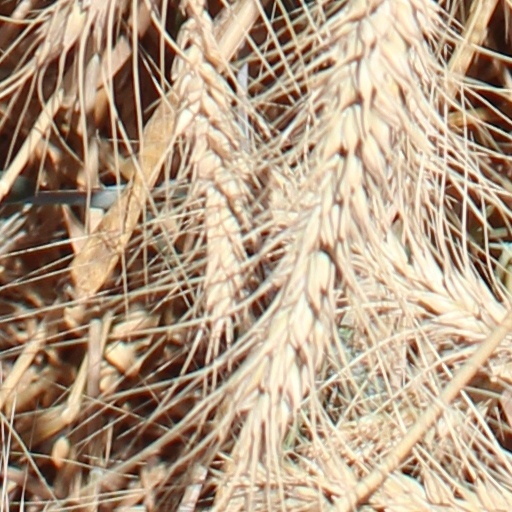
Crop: wheat